Arthur T. Benjamin

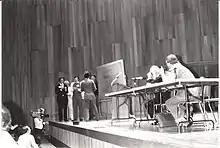
Arthur Benjamin performs at the 1983 CSICOP Conference in Buffalo, NY.

Benjamin has long had an interest in magic. While in college, he honed his skills as a magician and attended magic conferences. At one of these conferences, he met well-known magician and skeptic James Randi, who greatly influenced Benjamin's decision to perform Mathemagics shows for live audiences. Randi invited him to perform his mathematical tricks on a television program called "Exploring Psychic Powers Live", co-hosted by Uri Geller. Randi also encouraged Benjamin to become involved in the growing skeptical movement. He attended early meetings of the Southern California Skeptics in the 1990s, which later evolved into the Skeptics Society. It was at these meetings that he met Skeptics Society President Michael Shermer, who would later become a co-author on three of Benjamin's books.